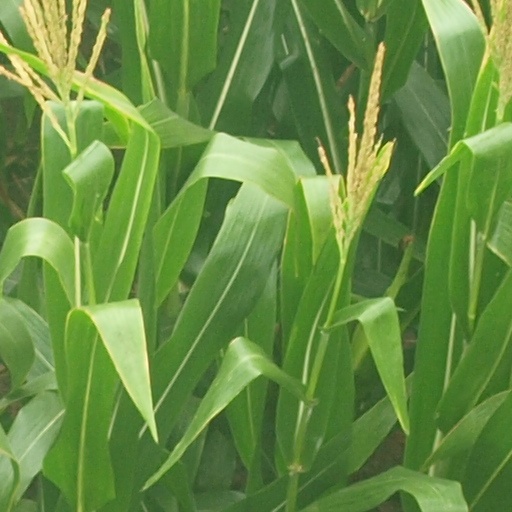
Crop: maize; corn